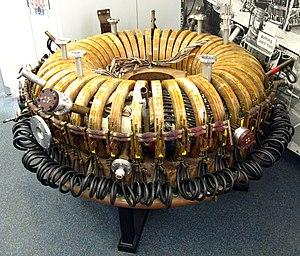
Le stellarator est un dispositif destiné à la production de réactions contrôlées de fusion nucléaire proche du tokamak. Le confinement du plasma est entièrement réalisé par un champ magnétique hélicoïdal créé par l'arrangement complexe de bobines autour du tore, alimentées en courants forts et appelées bobines poloïdales.